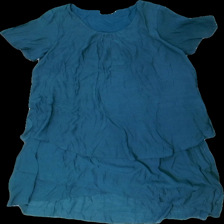
View: front
Type: Dress
Category: Ladies
Brand: Cellbes
Colors: Green
Material: 70% viscose 30% polyester
Cut: Regular
Size: 42
Season: All
Stains: Minor
Damage: fläckar
Damage location: middle center
Damage 2: fläck
Damage 2 location: bottom right
Damage 3 location: middle left
Price range: <50
Recommended usage: Reuse
Description: grön klänning, några svaga fläckar fram